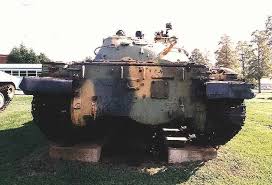
Label: Tank